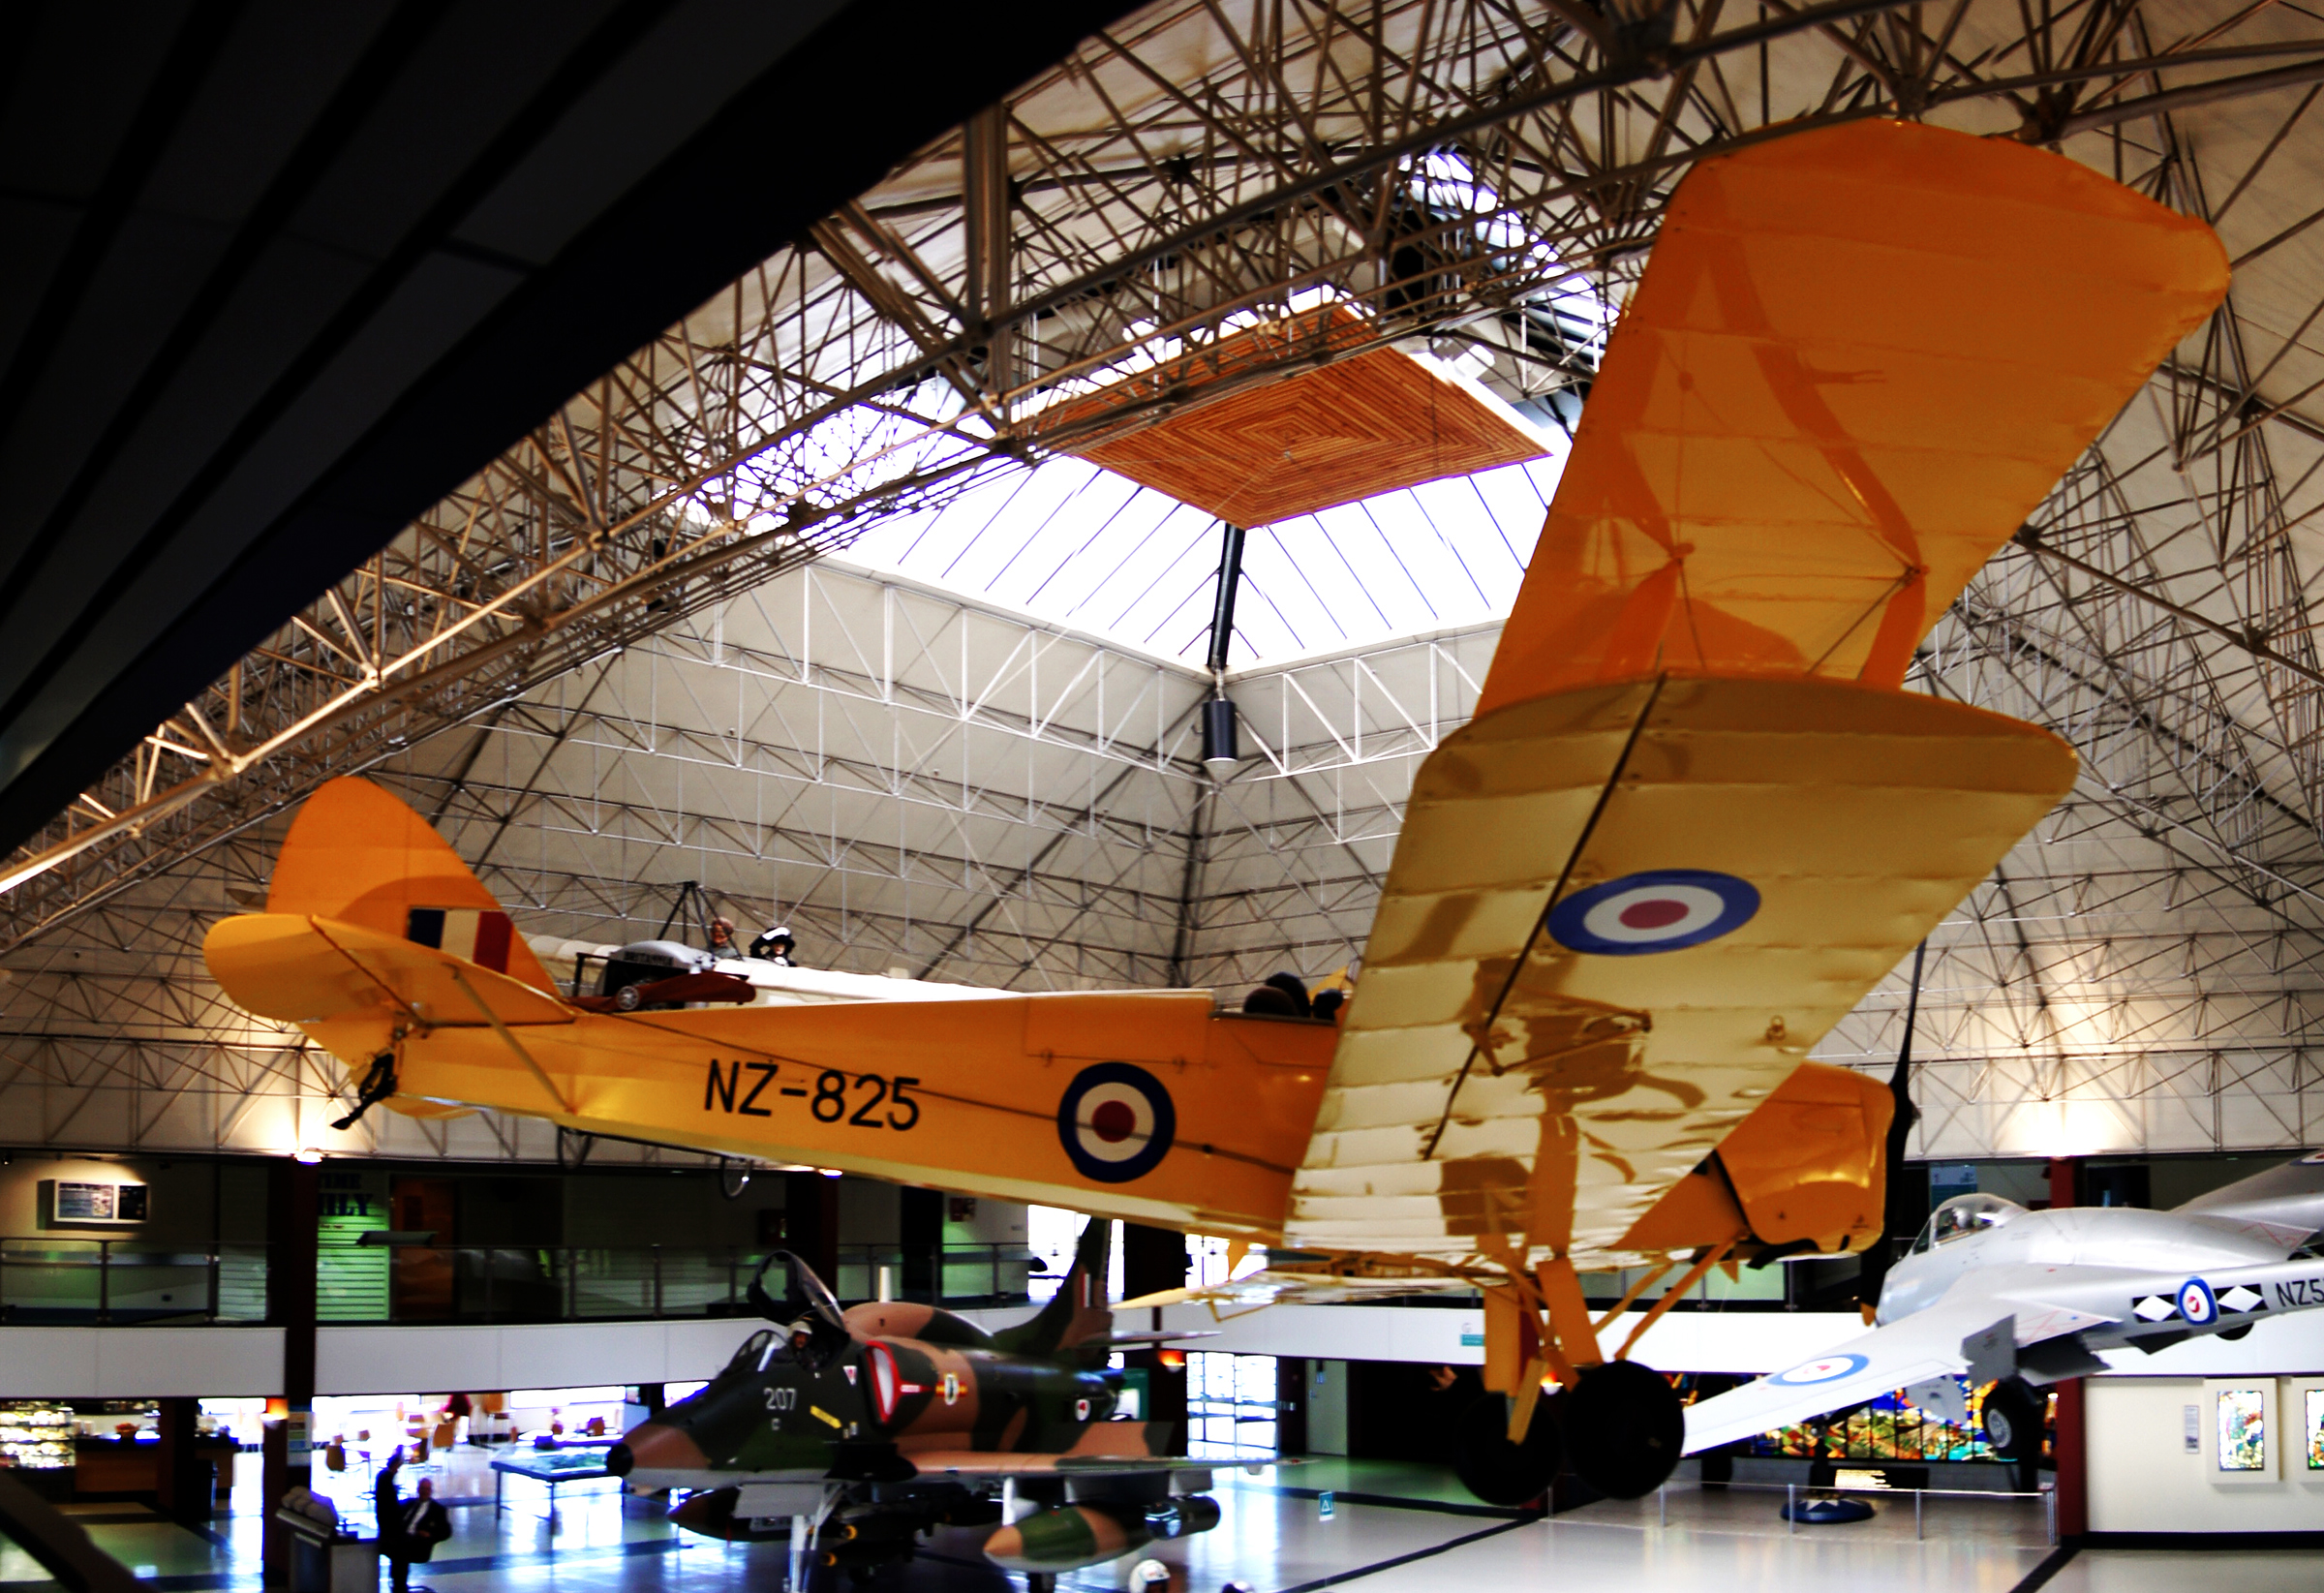
wing, airplane, aircraft, vehicle, airline, aviation, flight, aeroplane, tourist attraction, christchurch, biplane, sonydslra580, tamron18270mmpzd, aircraftdisplays, tigermoth, air force, atmosphere of earth, aerospace engineering